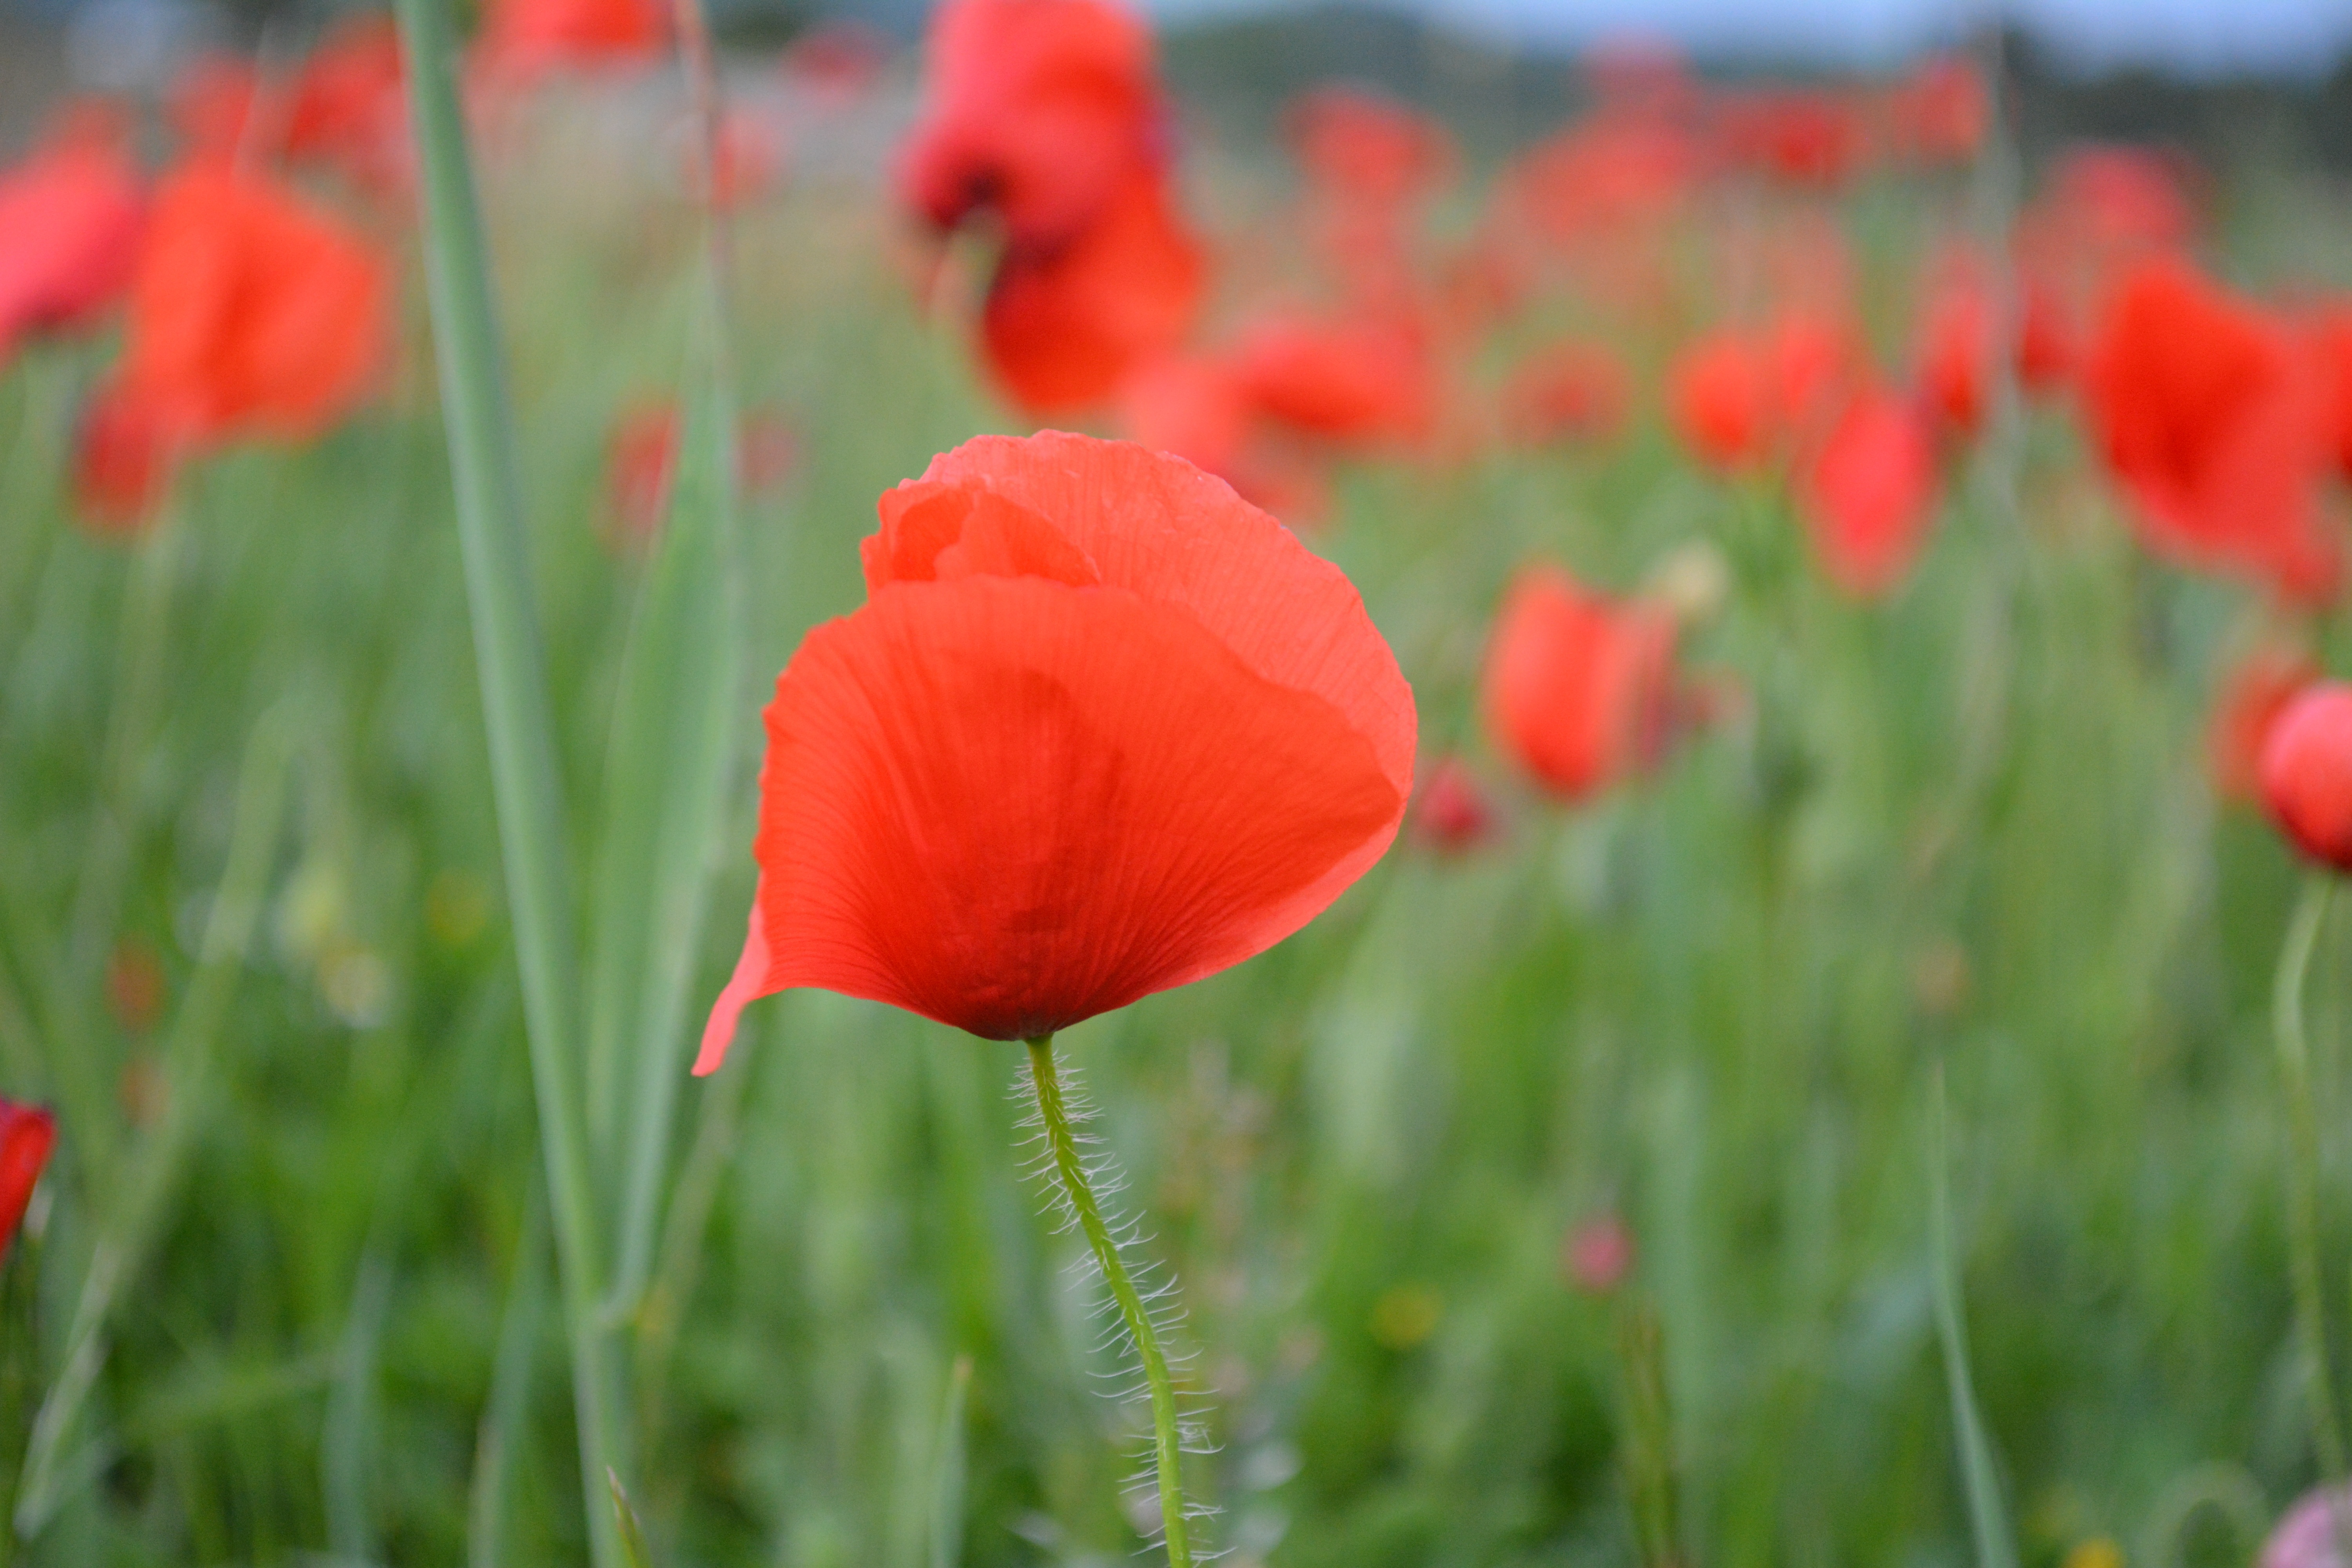
grass, plant, field, meadow, prairie, flower, petal, red, flora, wildflower, poppy flower, grassland, poppy, coquelicot, red flowers, flowering plant, field of poppies, grass family, land plant, poppy family